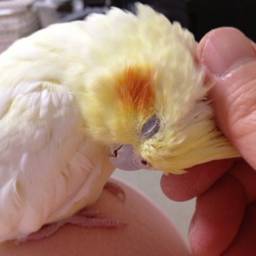
there is nothing more fun than giving endless head rubs to parrots. :)